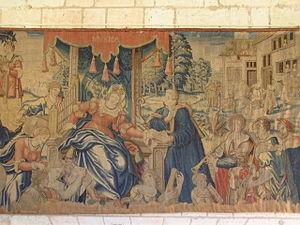
Château de Loches, tapisserie de Bruxelles ""Allégorie de la musique"""